Hsinchu Pei Ying Junior High School

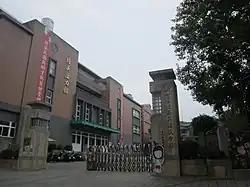

Hsinchu Pei Ying junior high school, officially the Pei Ying junior high school, Hsinchu City. It is at No. 4, Xuefu Road, East District, Hsinchu City, Taiwan.